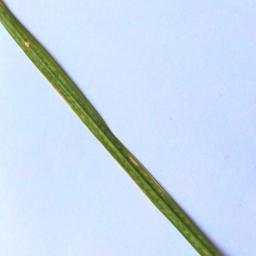
Label: Rice___Leaf_Blast